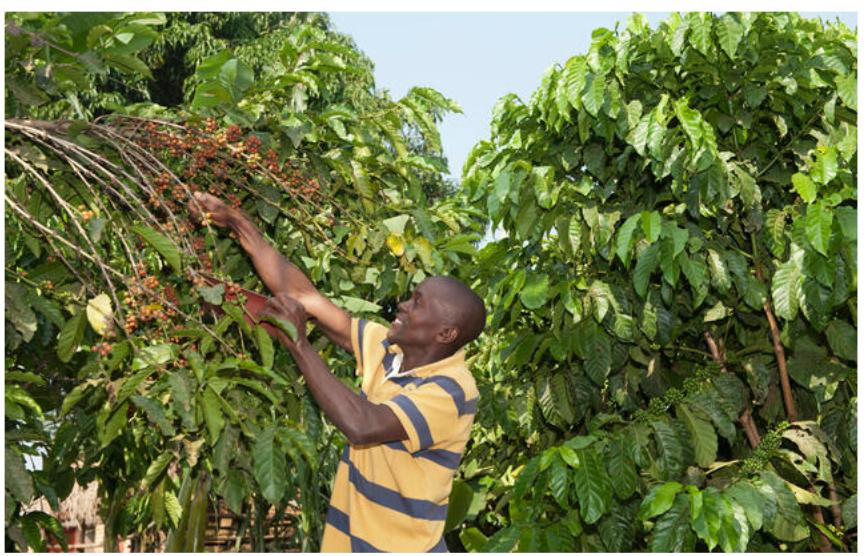
Mkulima akivuna kahawa kutoka shambani, ambalo ni zao lenye mchango mkubwa katika uchumi kwa wakulima kwa kuwa huuza sokoni na kusafirishwa nje na hivyo huongeza kipato na kuchochea maendeleo ya kijamii. Uvunaji sahihi, usindikaji bora na uuzaji wenye mpangilio ni hatua muhimu katika kuongeza thamani ya mazao ya biashara.